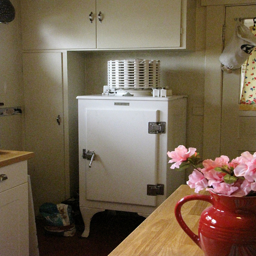
An old fashioned ice box sitting in a kitchen.
A pitcher of flowers in a kitchen with an old icebox
A kitchen with cupboards, a vase with flowers, and a counter top.
Flowers in a pitcher sit on the kitchen counter.
A vintage ice machine is displayed in country kitchen.